Rawang Bypass

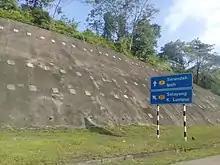
FT37 enter sign at FT1

The Rawang Bypass FT37 is a 9-km divided highway that runs from Templer Park to Serendah. It continues from Kuala Lumpur–Rawang Highway FT1, where the FT1 highway is diverted to Rawang, before ascending uphill via a 2.7-km viaduct with the gradient of 5.8%. The Rawang Bypass viaduct has its highest pillar at the height of , making it the second highest roadway viaduct in Malaysia after the Jalan Bukit Kukus Paired Road on Penang Island. The remaining 6.3-km section is built at ground level. The Rawang Bypass FT37 ends at Kuala Lumpur—Ipoh Road FT1 near Serendah via a trumpet interchange.